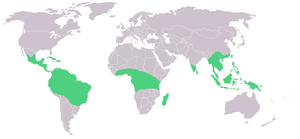
La vanille est une épice constituée par le fruit de certaines orchidées lianescentes tropicales d'origine mésoaméricaine du genre Vanilla, principalement de l'espèce Vanilla planifolia.